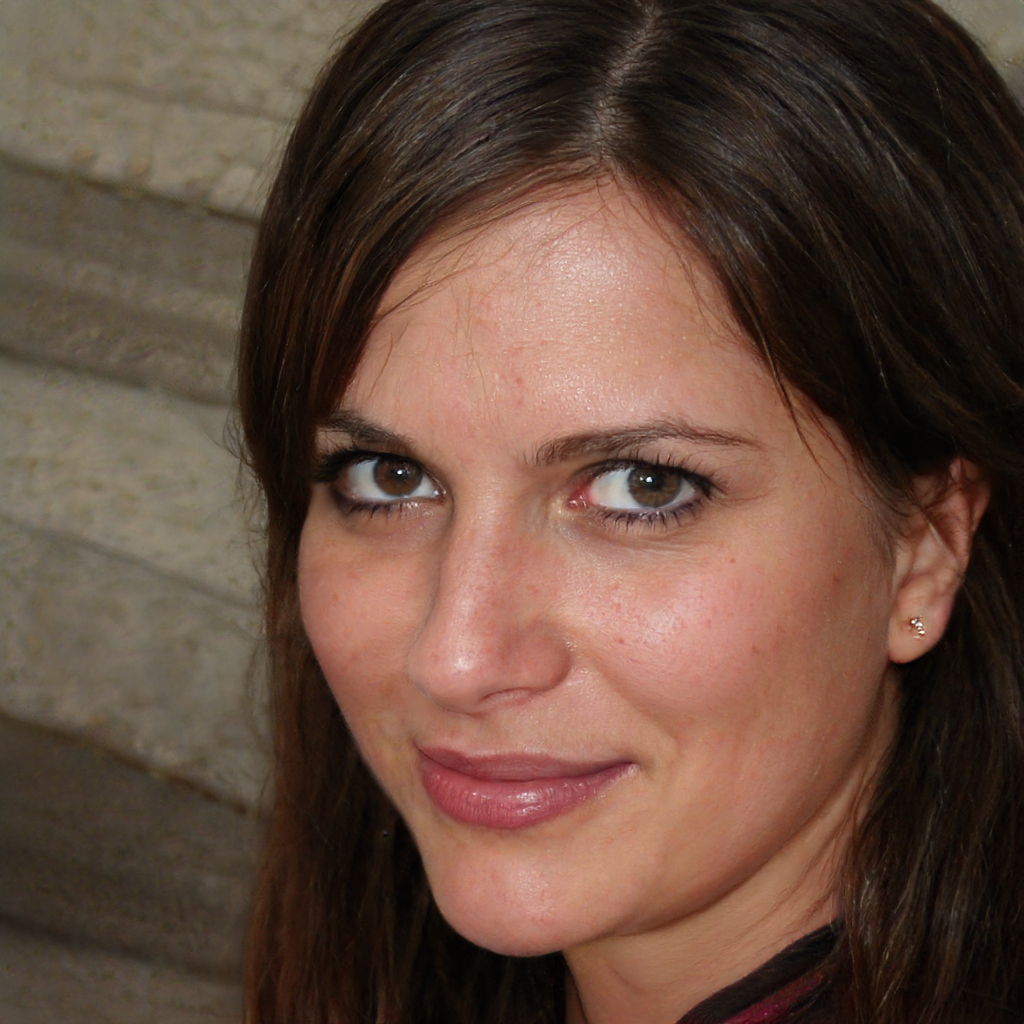
Portrait style: Real Portrait